Mitani Takanobu

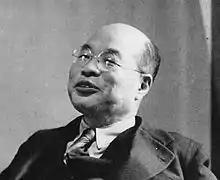
Takanobu in 1953

Mitani Takanobu (June 17, 1892 – January 13, 1985) was a Japanese government official who served nearly fifty years in the Foreign Ministry and the Imperial Household Agency, During World War II he was Japan's ambassador to Vichy France, years during which the Japanese armed forces occupied French Indochina while leaving the colonial administration in place. After the war, he served seventeen years as Grand Chamberlain.